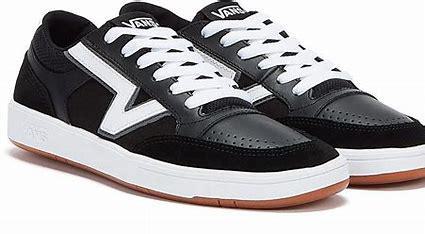
Brand: Vans
Model: Lowland Cc